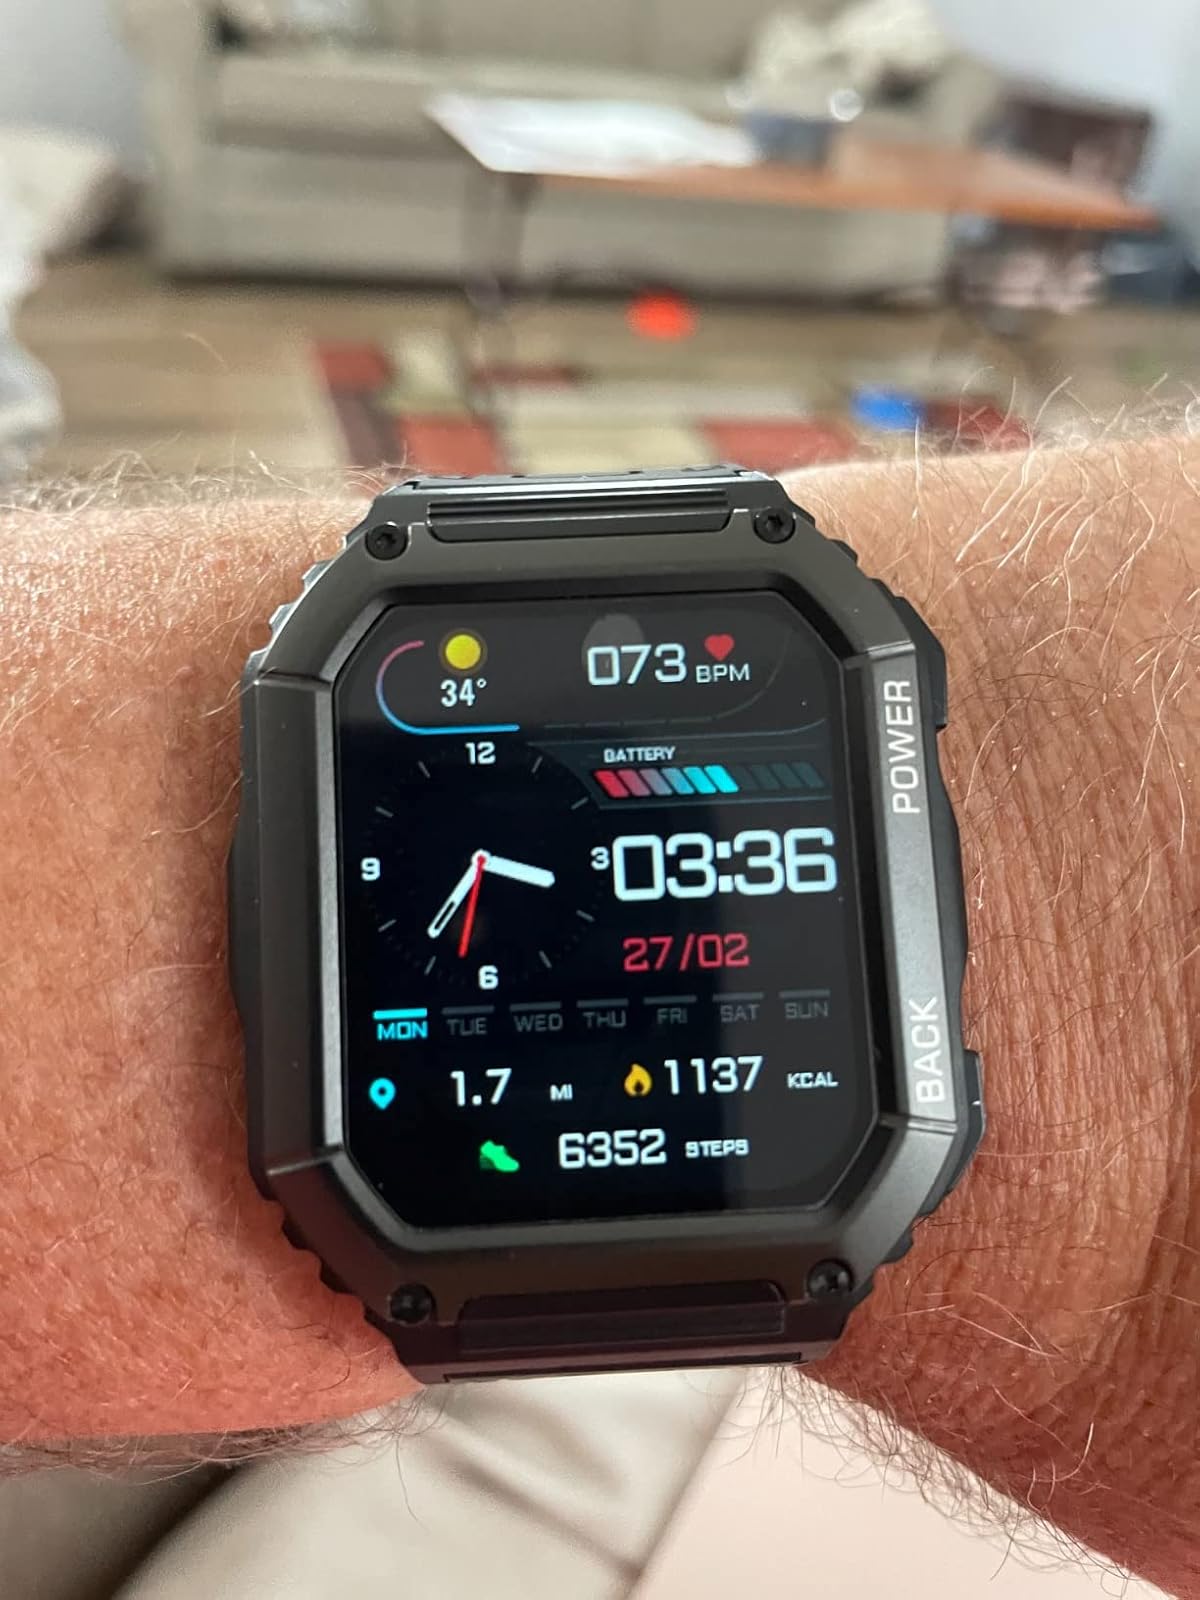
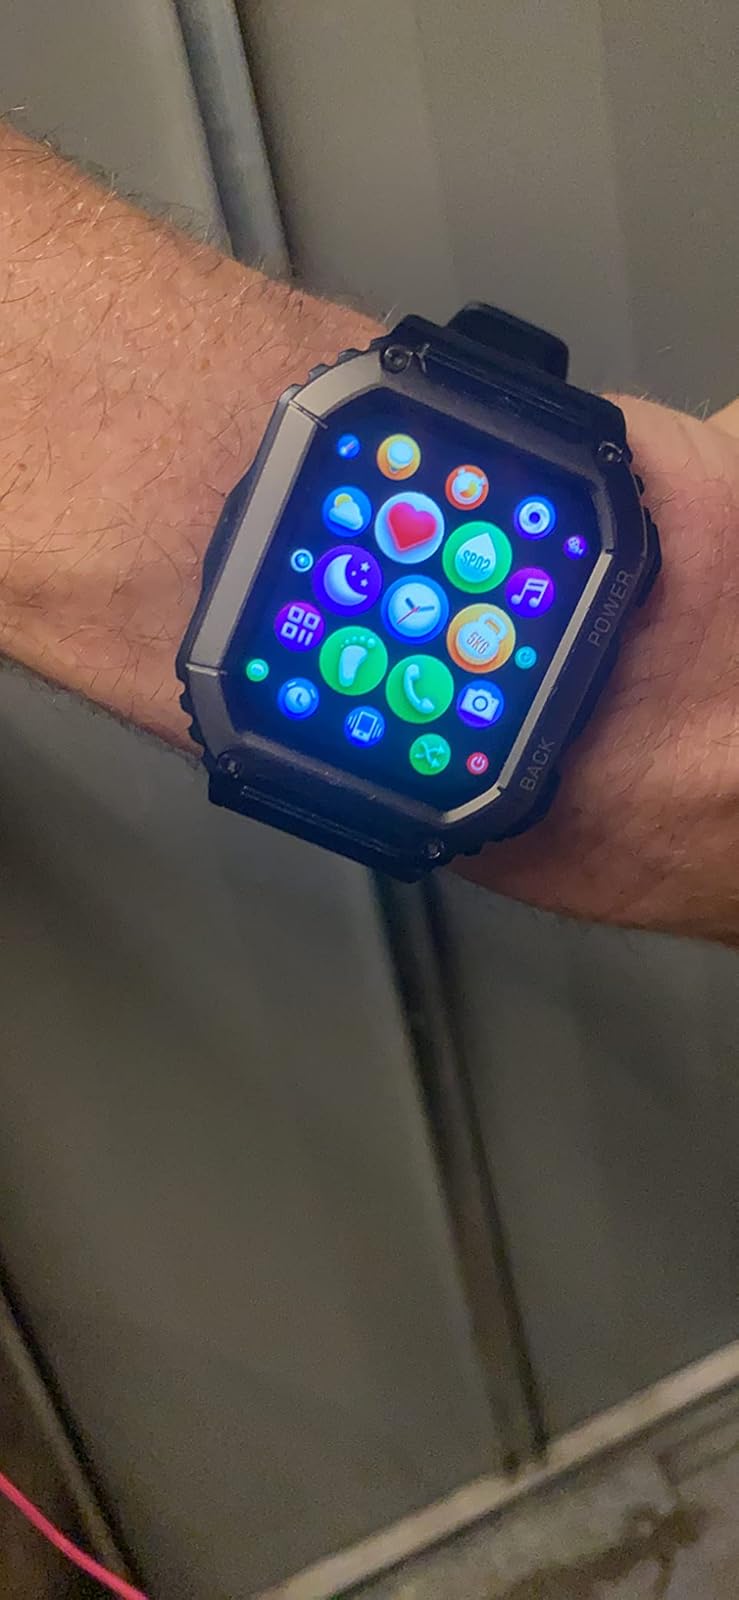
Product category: smartwatch
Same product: yes